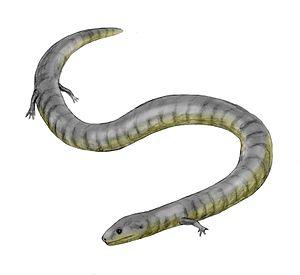
Eocaecilia micropodia est une espèce éteinte de gymnophiones. C'est la plus vieille espèce de la branche des gymnophiones qui soit connue aujourd'hui. Contrairement au gymnophiones modernes elle avait encore de petites pattes.